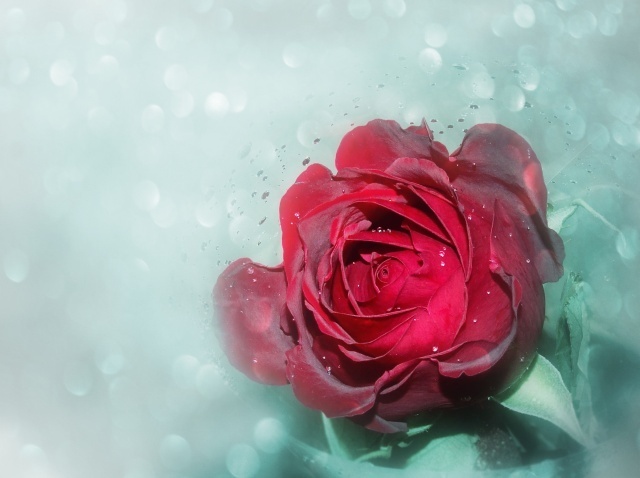
Label: not_food